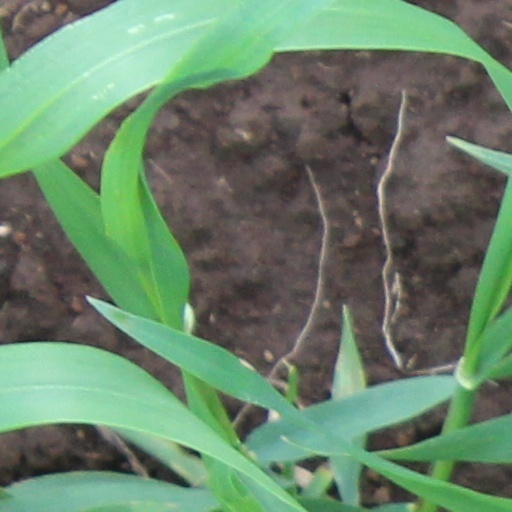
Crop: wheat